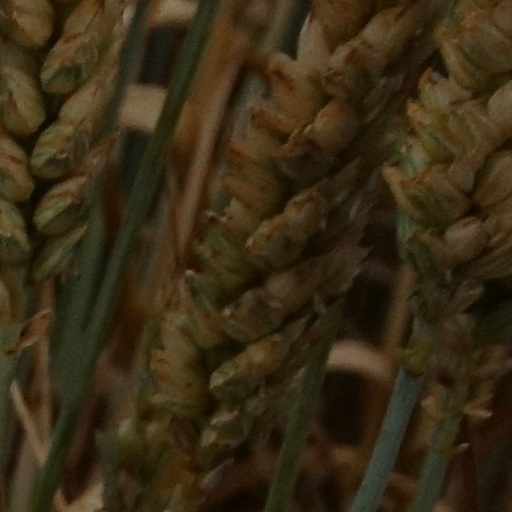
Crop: wheat